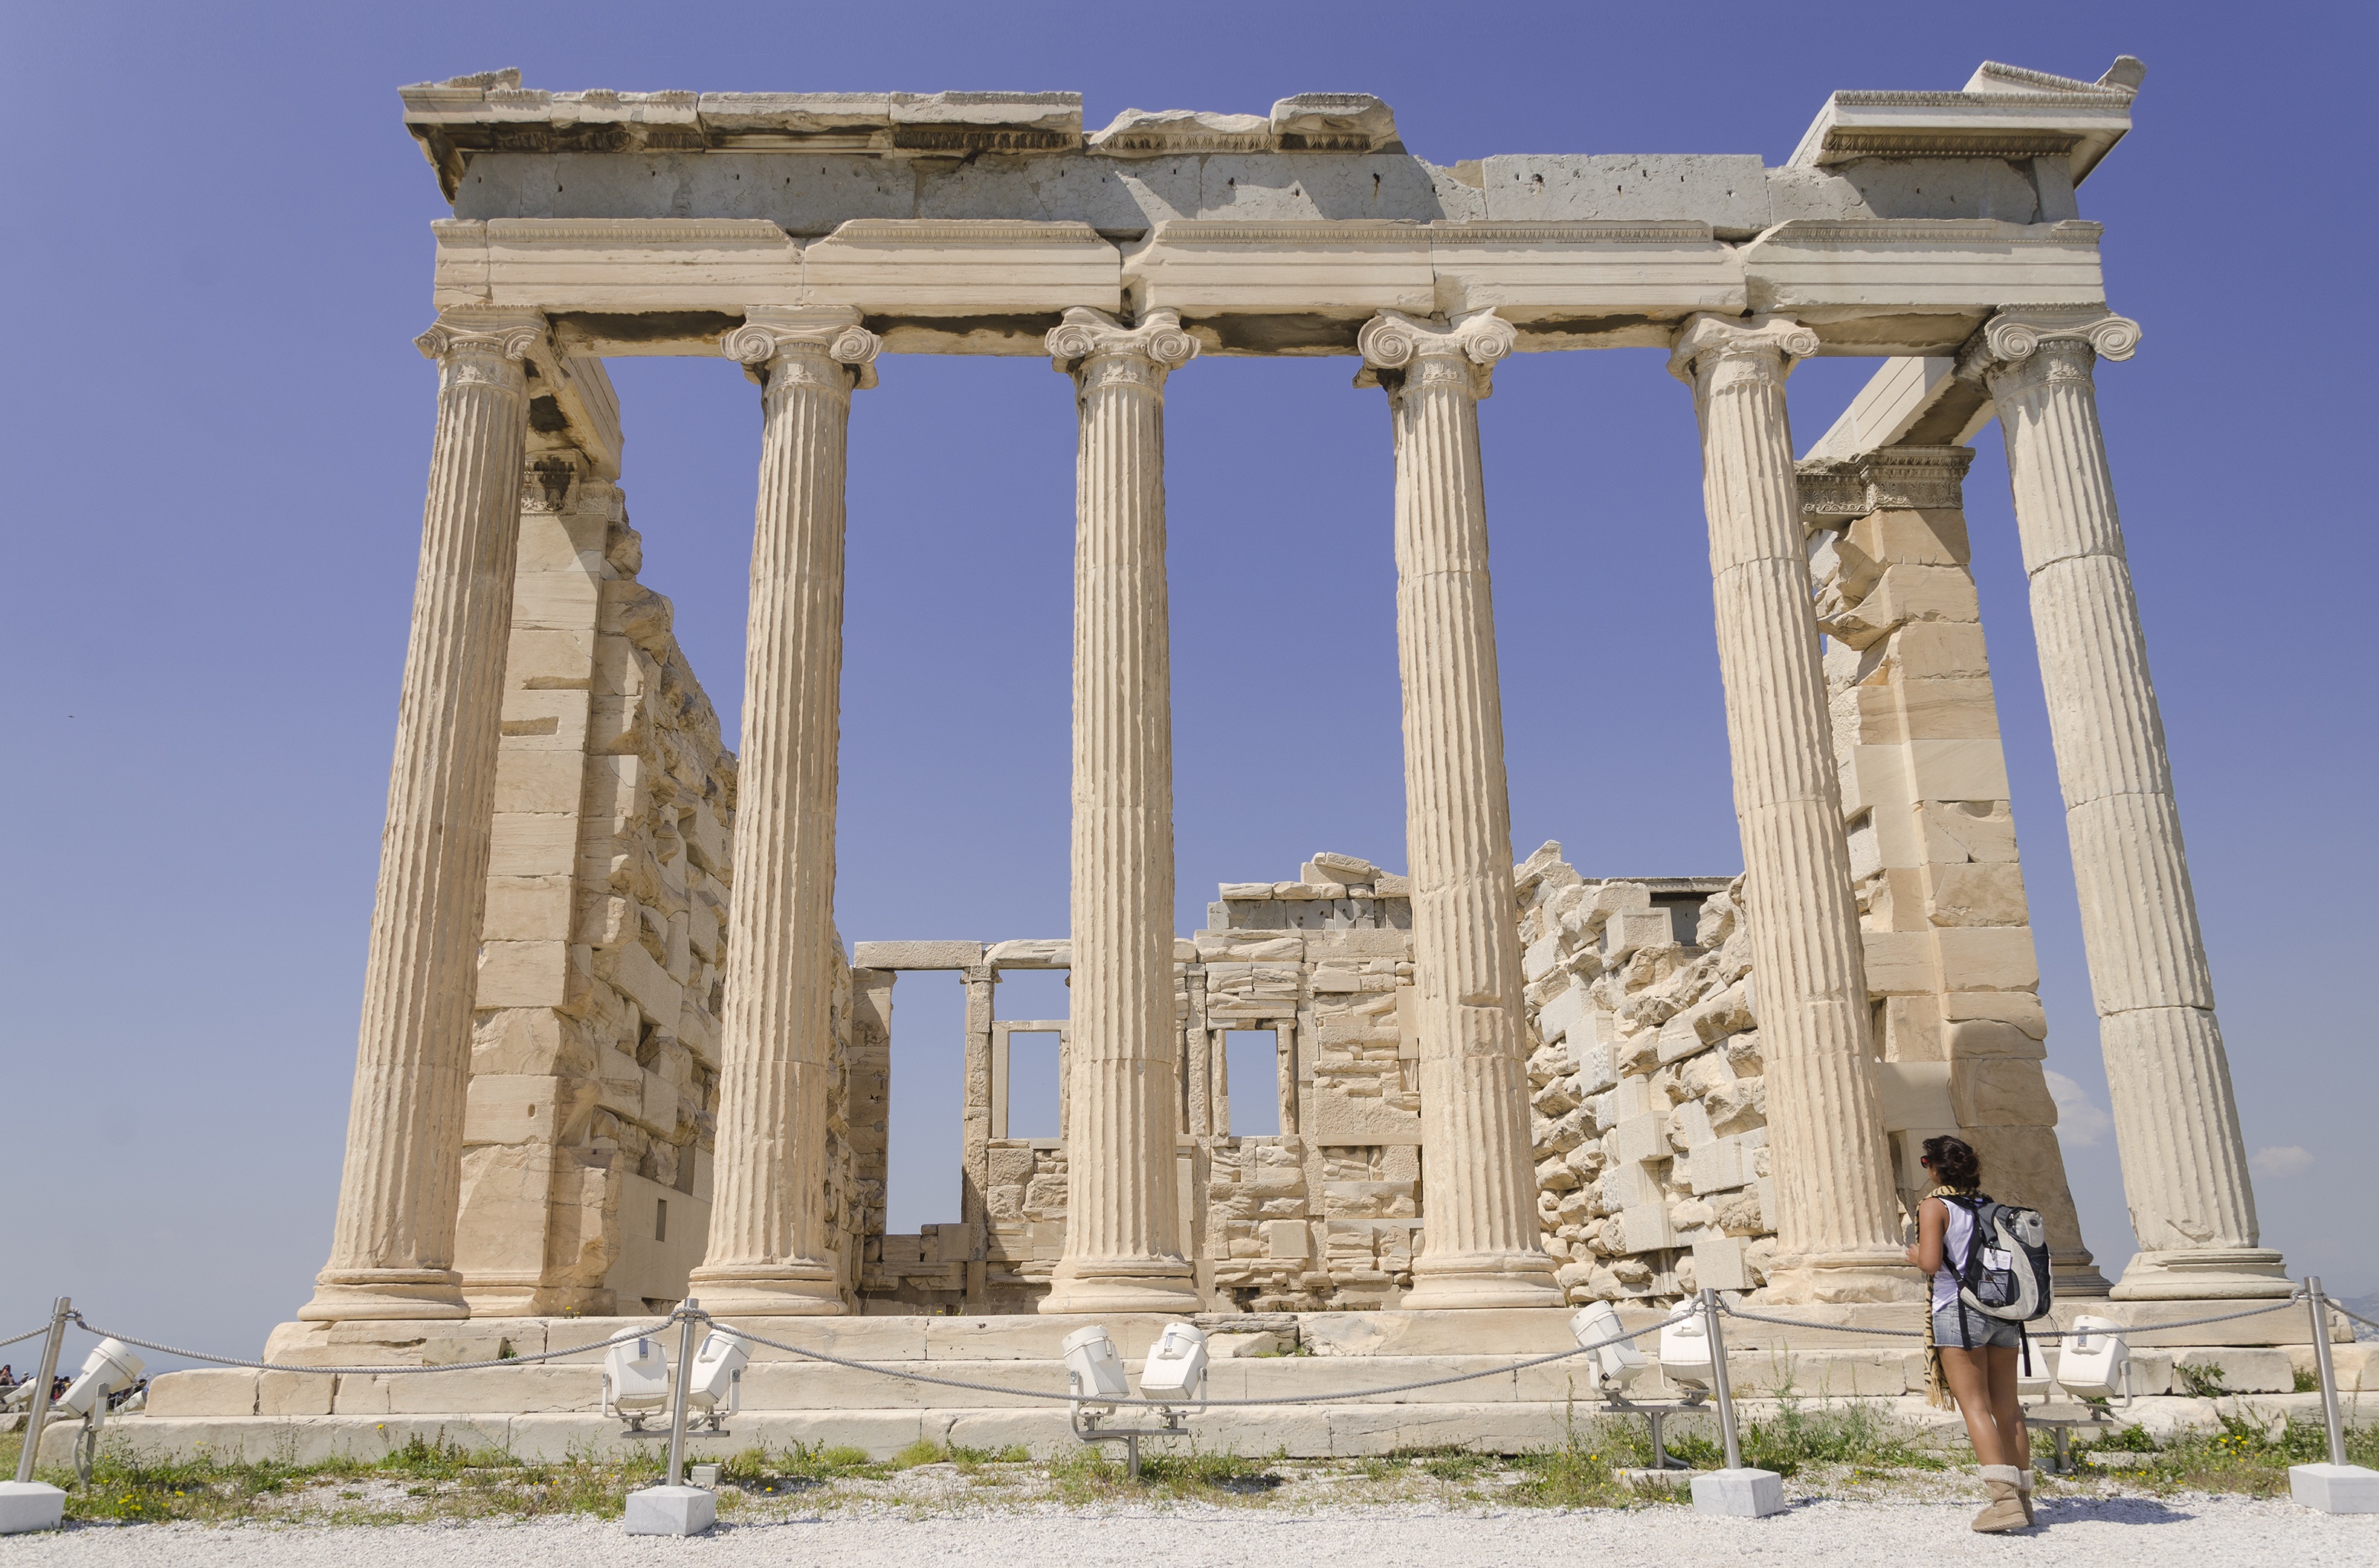
architecture, structure, monument, travel, arch, column, ancient, landmark, facade, historic, place of worship, temple, ruins, columns, greece, culture, athens, acropolis, archaeological site, parthenon, roman temple, historic site, ancient history, egyptian temple, ancient roman architecture, ancient greek temple